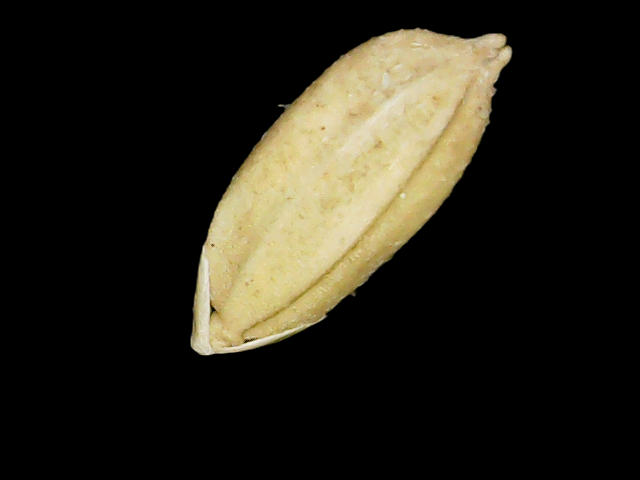
Rice variety: Binadhan08